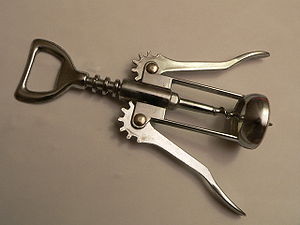
Proptrækker
Fig. 2: En vingeproptrækker.
En proptrækker er et værktøj til at trække propper ud af flasker med. Proptrækkere kan grundlæggende fungere på tre måder: